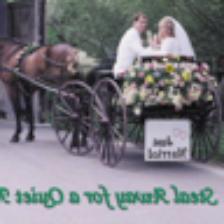
Label: NonHuman